Catskill Formation

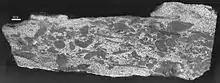
Cut slab of the Catskill Formation from the Coleman Quarry of the Endless Mountain Stone Company, Susquehanna County, Pennsylvania, showing mud clasts within sandstone

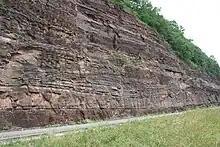
Point bar deposits in the Catskill Formation (Devonian) near North Bend, PA.

During the Devonian period, the Catskill Delta was formed by a series of river deltas and otherwise marshy terrain. This terrain was sandwiched between the epicontinental Kaskaskia Sea in central North America and the now-vanished Acadian Mountains. Erosion brought sediment from the mountain westwards into the sea, forming the deltas.